Widows' Web

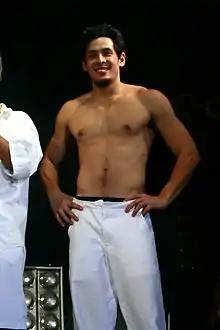
An image of Christian Vasquez.

According to AGB Nielsen Philippines' Nationwide Urban Television Audience Measurement People in television homes, the pilot episode of "Widows' Web" earned a 10.4% rating. The final episode scored a 12.2% rating.